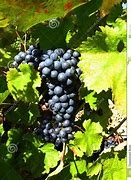
Label: grape